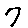
Label: 7